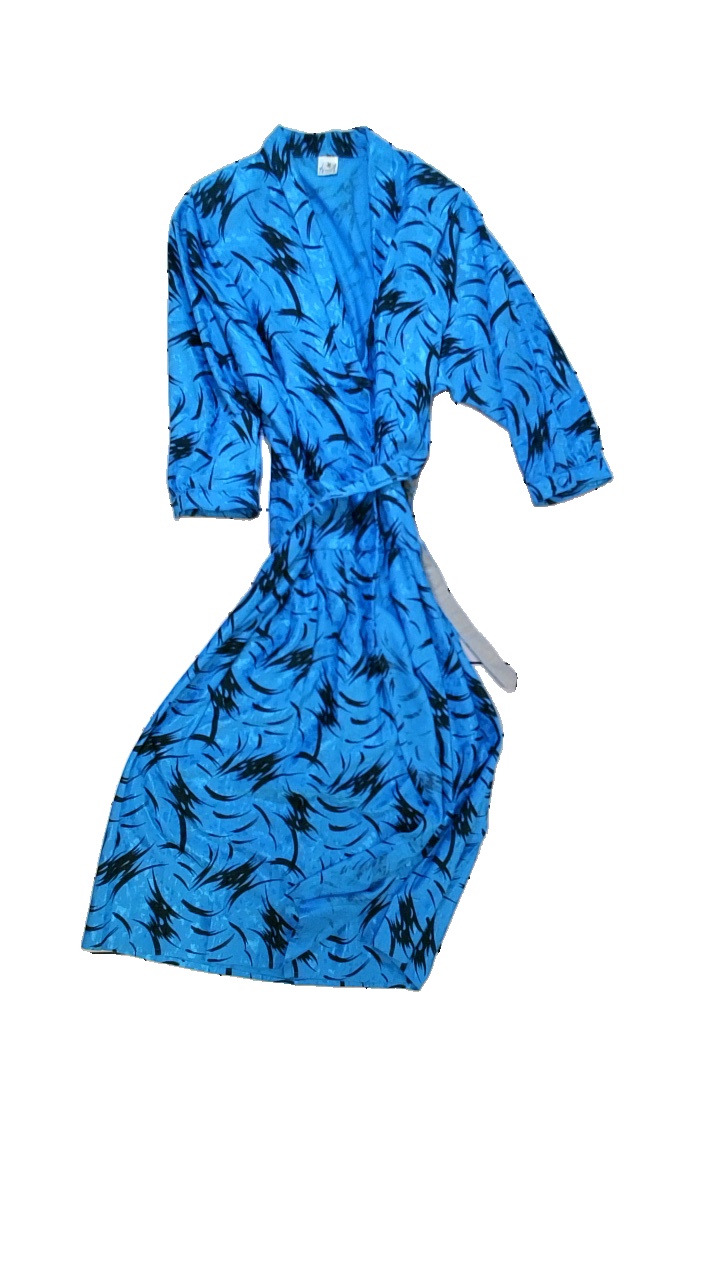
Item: Dress (Ladies)
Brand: H&m
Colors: Blue, Black
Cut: Regular
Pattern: Other
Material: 100% polyester
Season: All
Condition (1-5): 4
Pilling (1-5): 4
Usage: Reuse
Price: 50-100